Bill Dickey

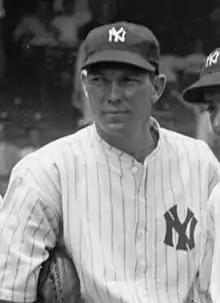
Dickey with the New York Yankees in 1937

William Malcolm Dickey (June 6, 1907 – November 12, 1993) was an American professional baseball catcher and manager. He played in Major League Baseball with the New York Yankees for 17 seasons. Dickey managed the Yankees as a player-manager in 1946 in his last season as a player.